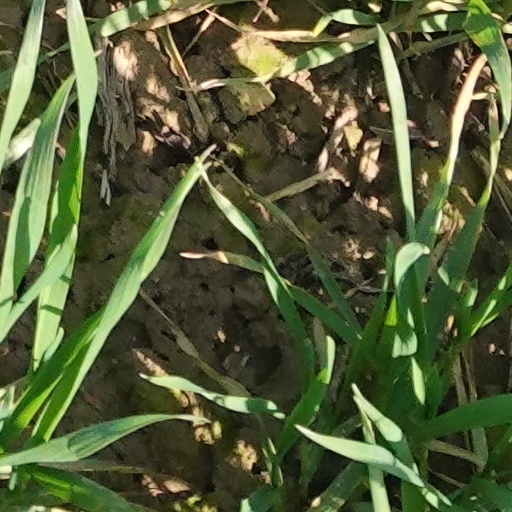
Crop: wheat